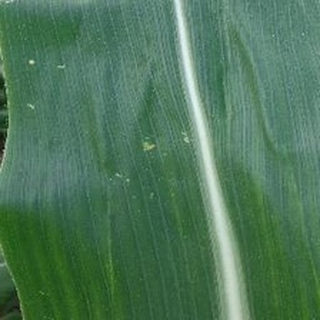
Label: healthy_corn